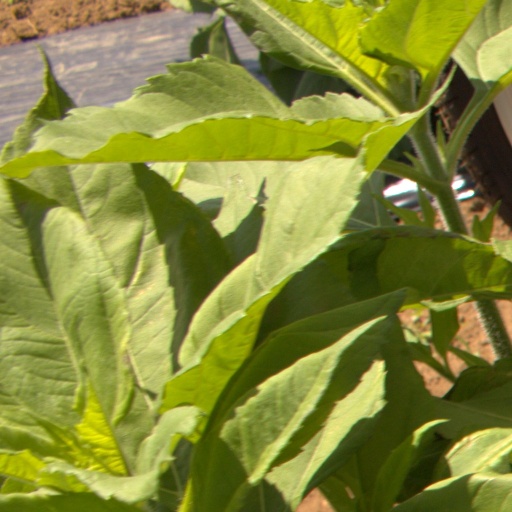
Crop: Jerusalem artichoke